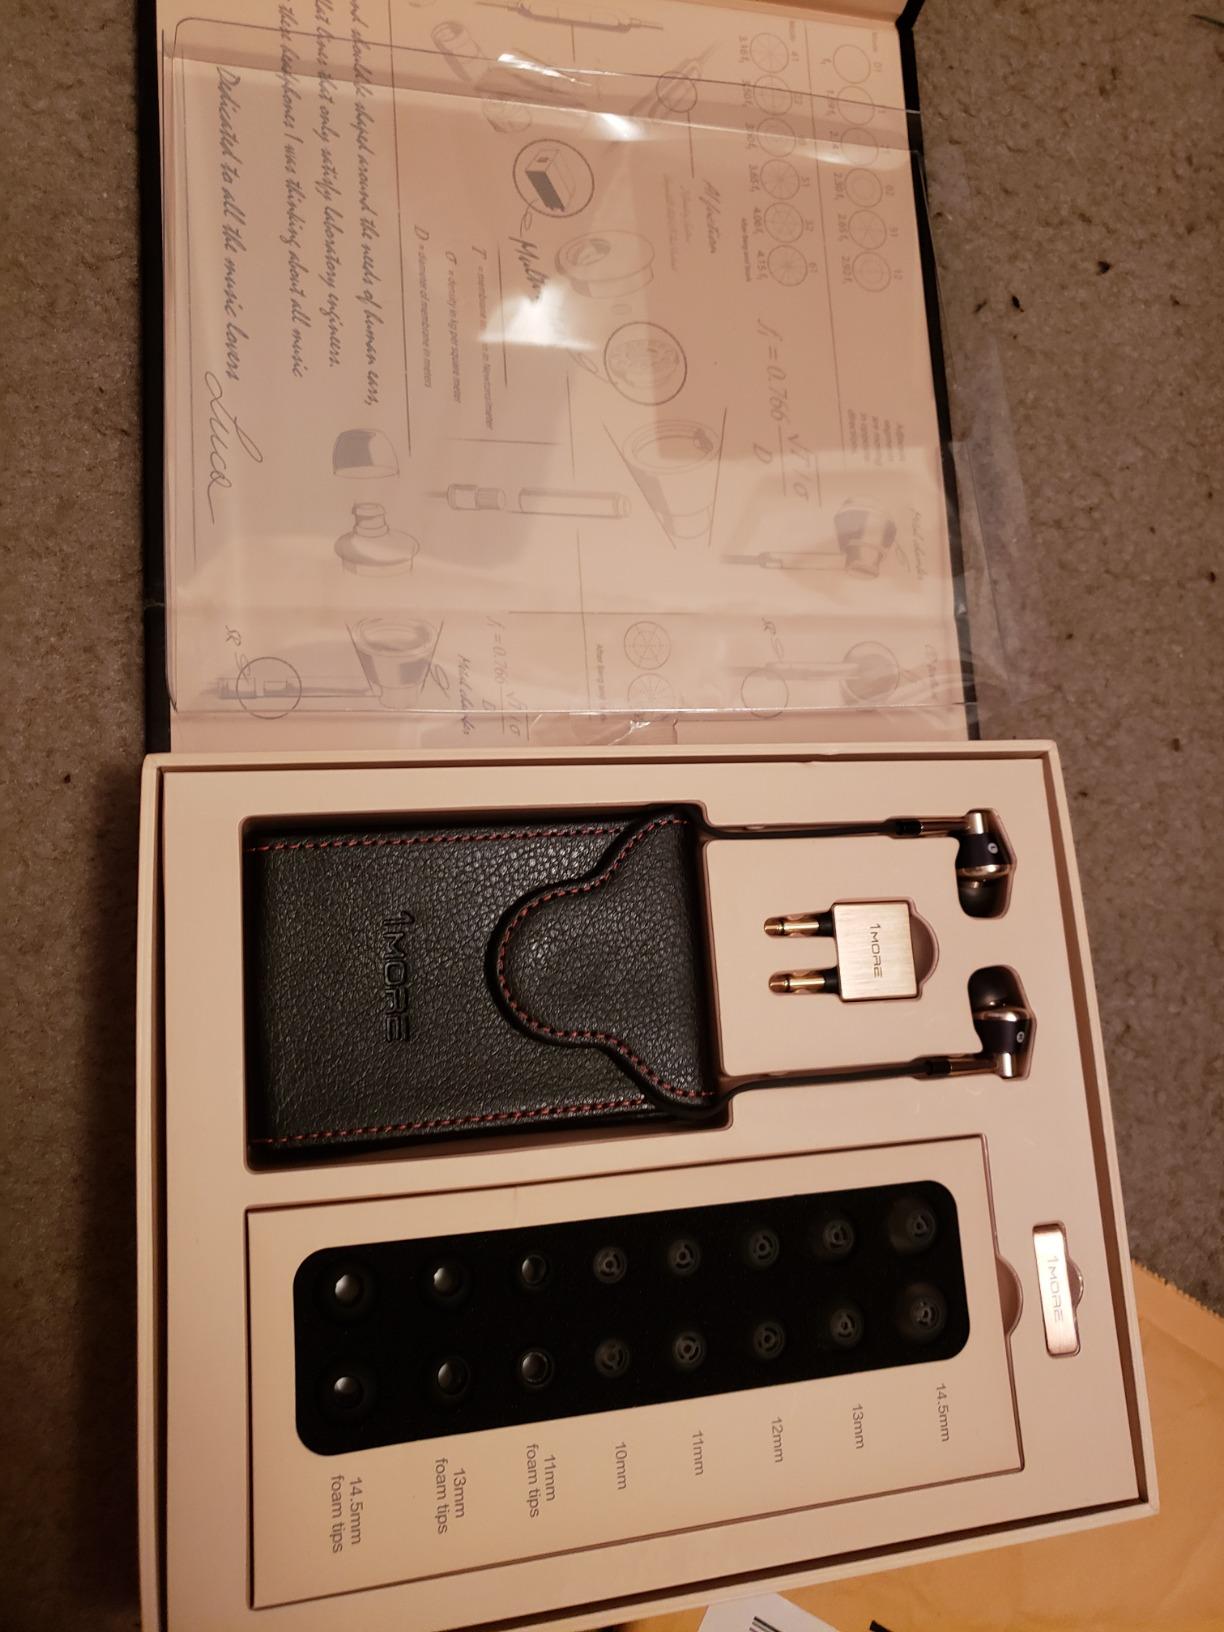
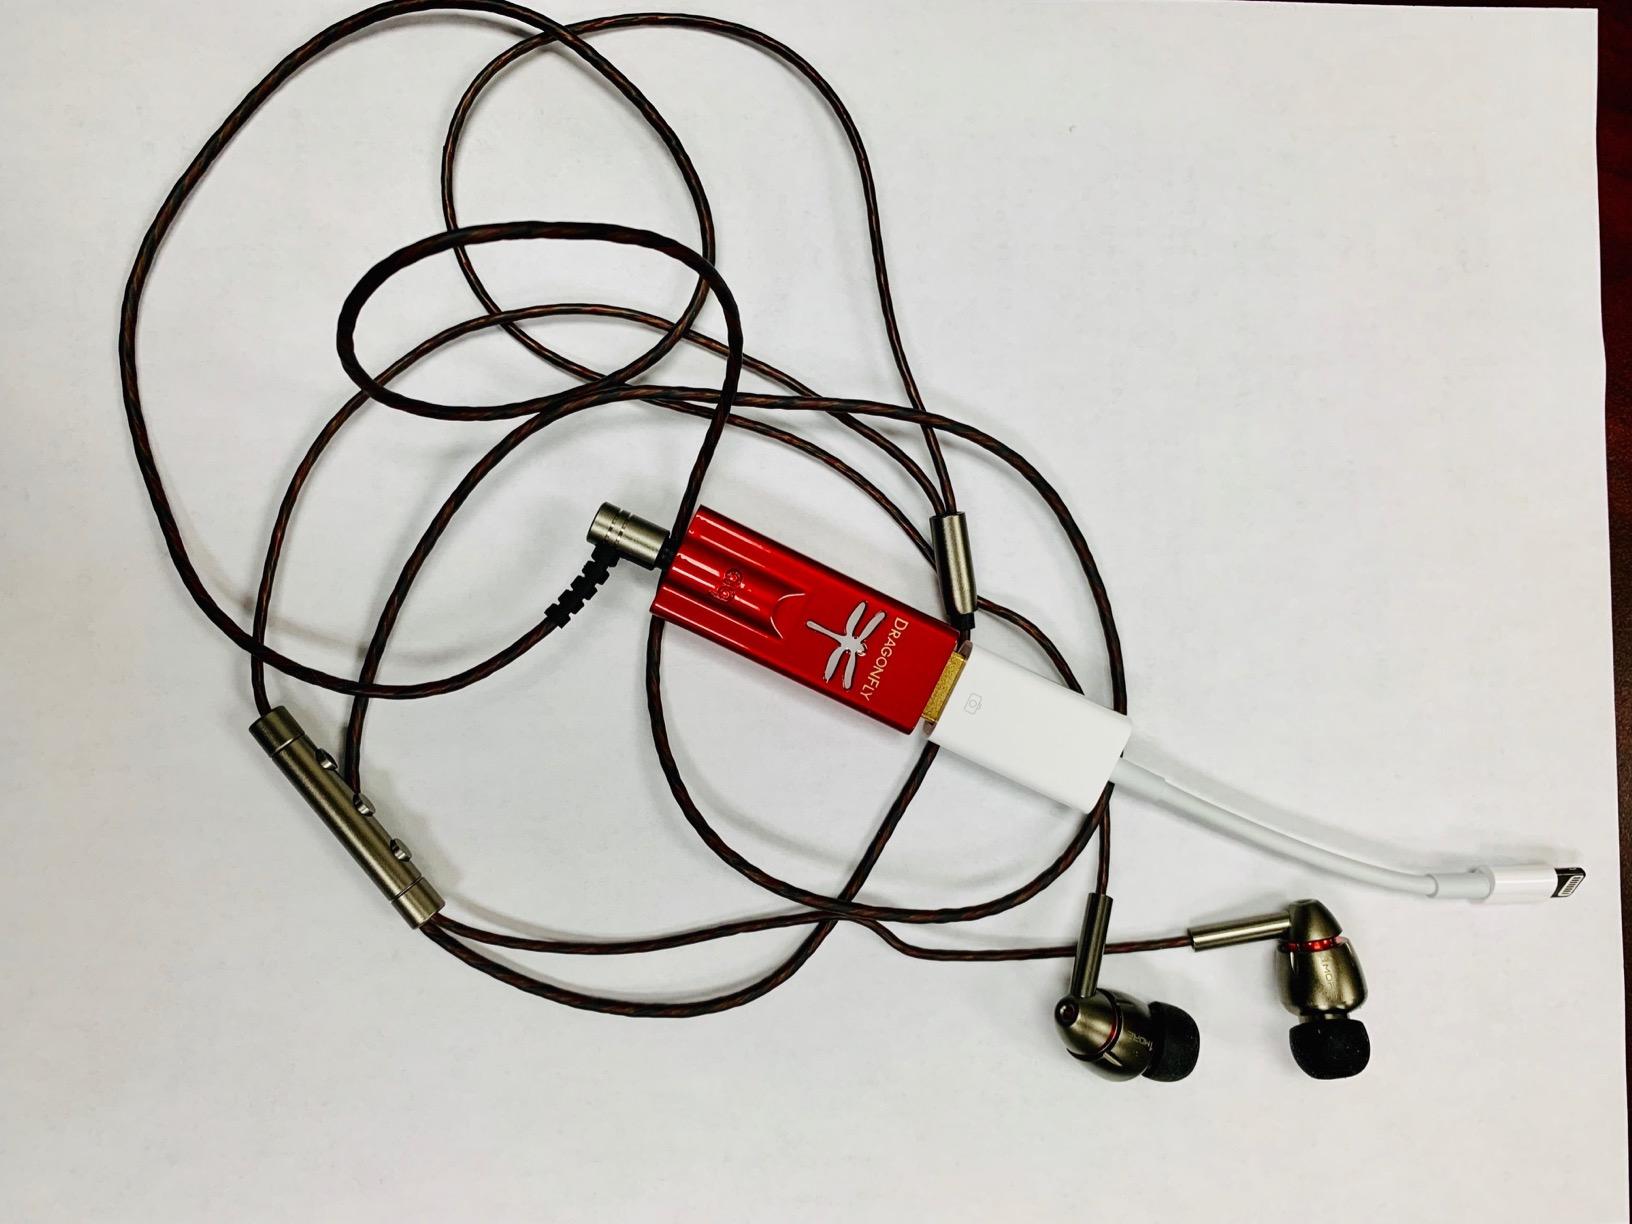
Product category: headphones
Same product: no